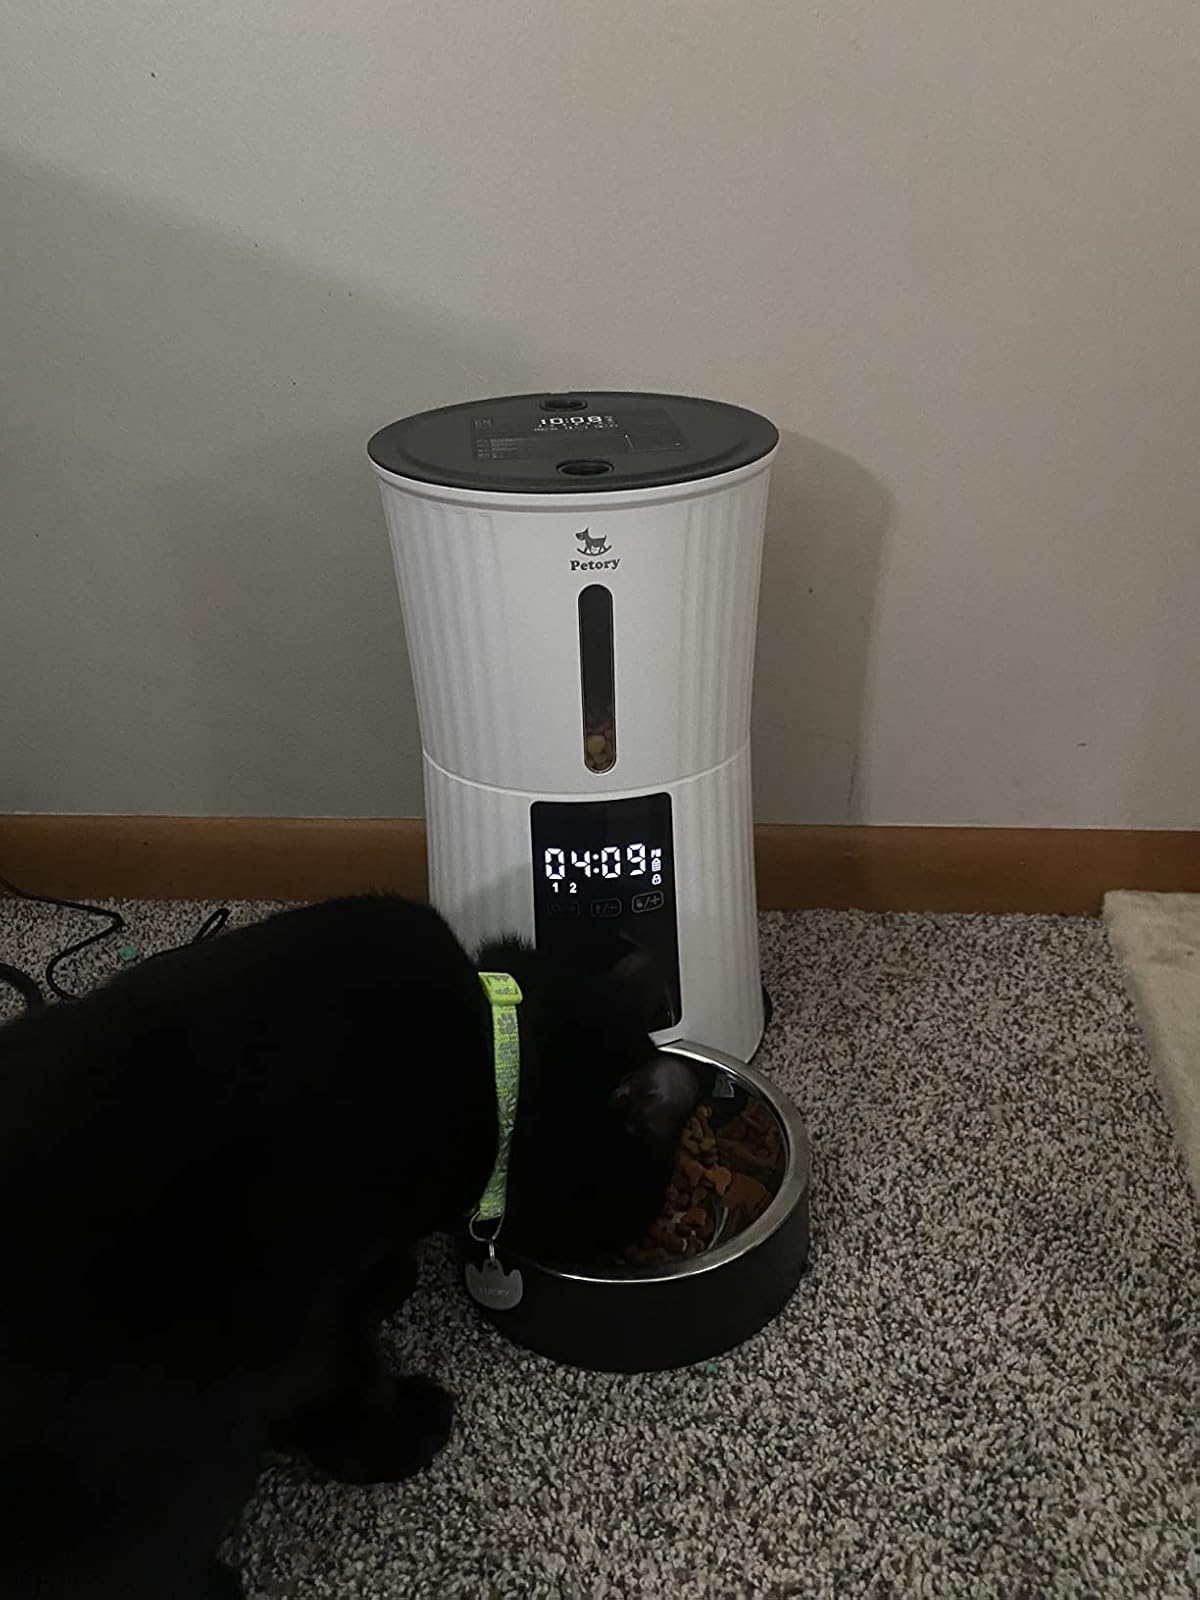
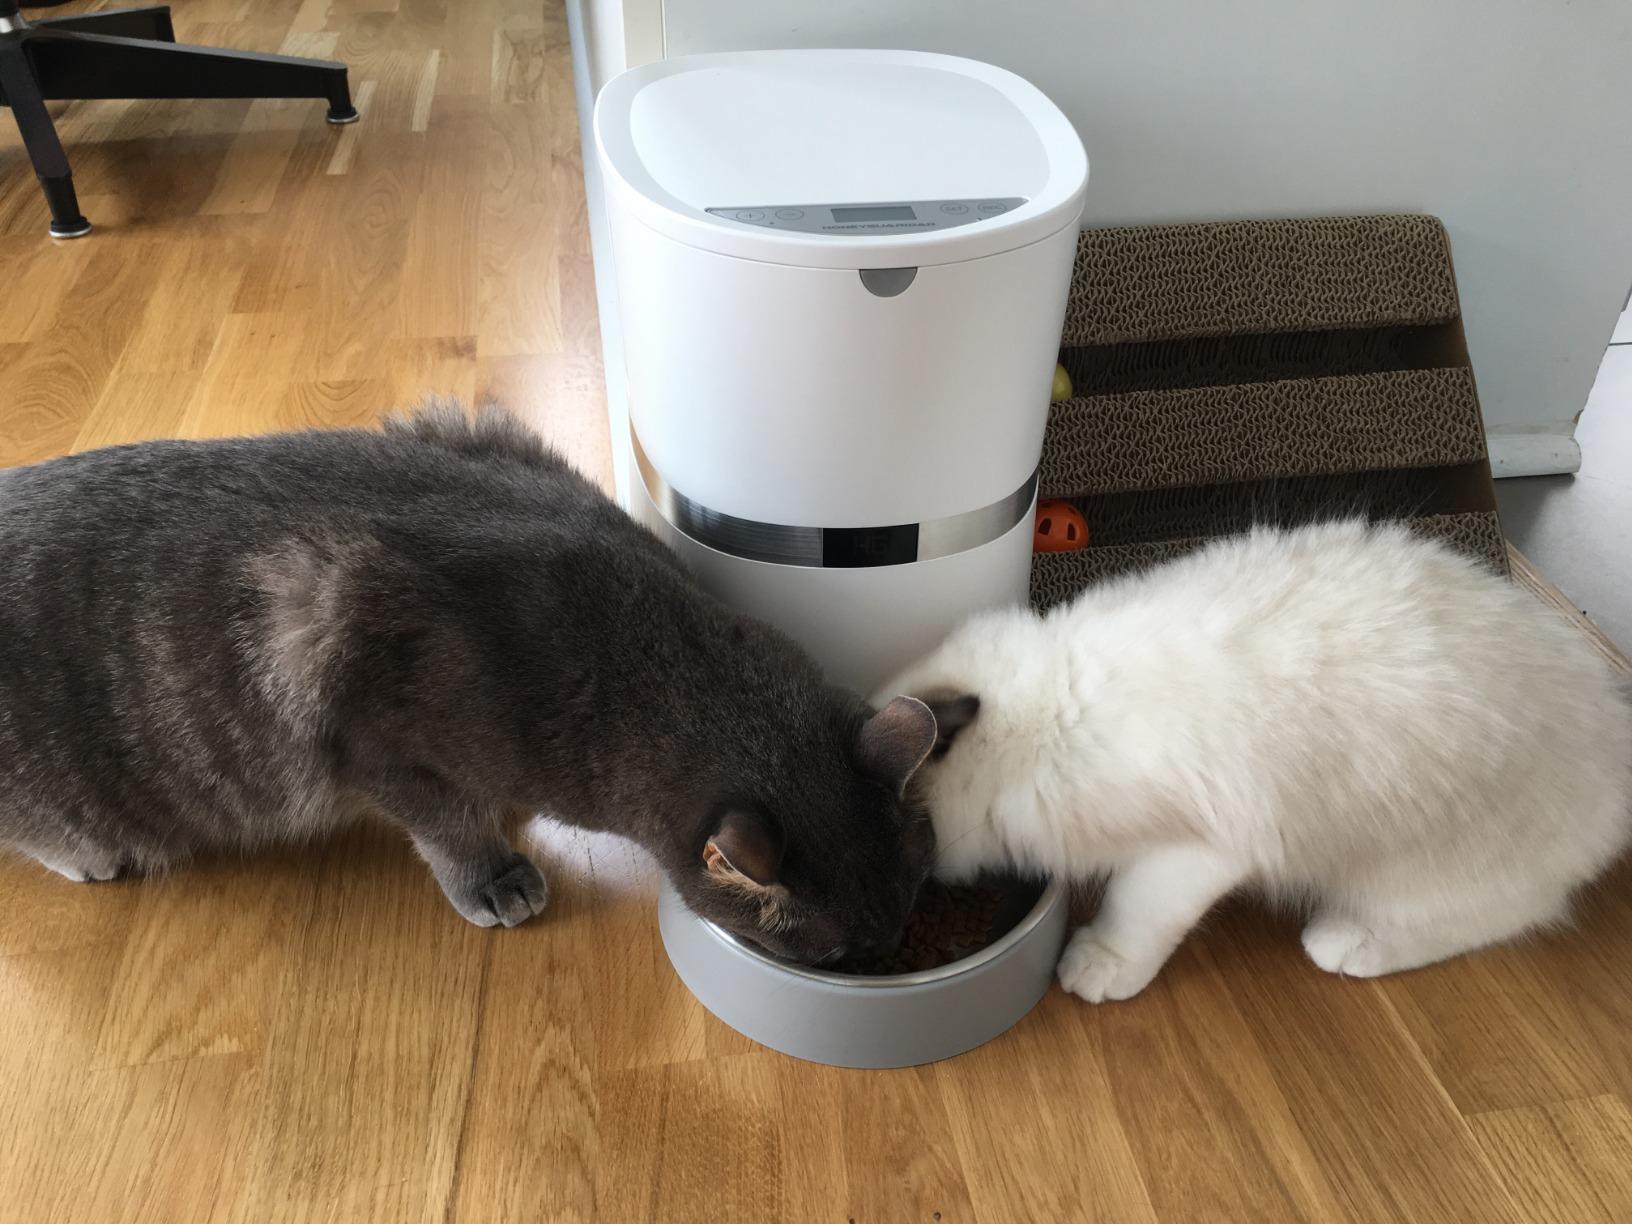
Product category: items_feeder
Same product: no